Philippine Genome Center

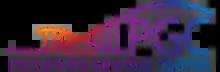

The Philippine Genome Center (PGC) is a multi-disciplinary research facility in Quezon City, Metro Manila, Philippines which specializes in genomics.